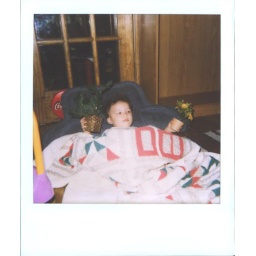
Blanket on top, pillow underneath, flowers in your hand.. Now alls you need is a Whitetrash Serenade.